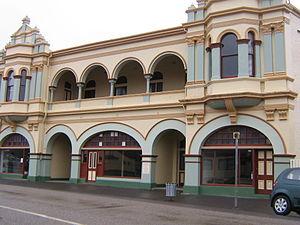
Zeehan est une localité située dans l'ouest de la Tasmanie en Australie à 286 km au nord-ouest de Hobart.